Generative science

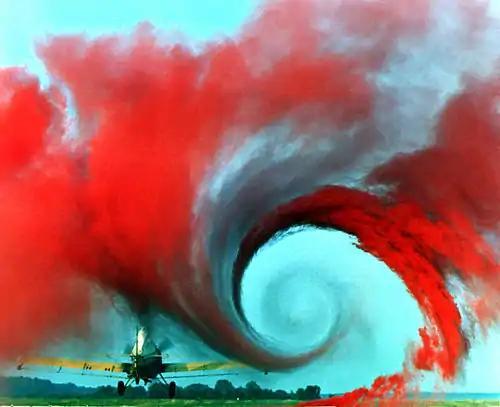
Turbulence in the tip vortex from an airplane wing. Studies of the critical point beyond which a system creates turbulence were important for chaos theory, analyzed for example by the Soviet physicist Lev Landau who developed the Landau-Hopf theory of turbulence. David Ruelle and Floris Takens later predicted, against Landau, that fluid turbulence could develop through a strange attractor, a main concept of chaos theory.

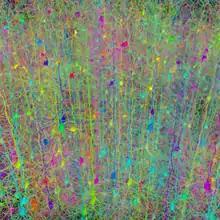
Computer simulation of the branching architecture of the dendrites of pyramidal neurons.

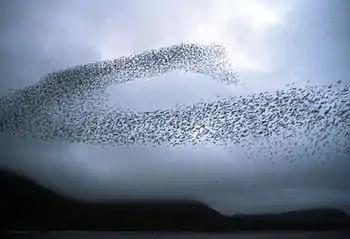
The natural phenomenon of herd behaviour as in a flock of birds can be modelled artificially using simple rules in individual units, with swarm intelligence rather than any centralized control.

The development of computers and automata theory laid a technical foundation for the growth of the generative sciences. For example: